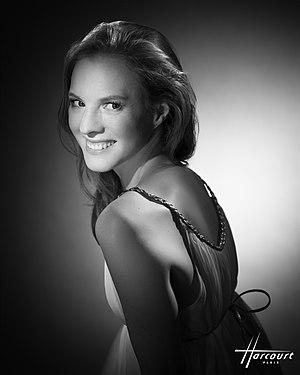
Julie-Marie Parmentier est une actrice et autrice française.